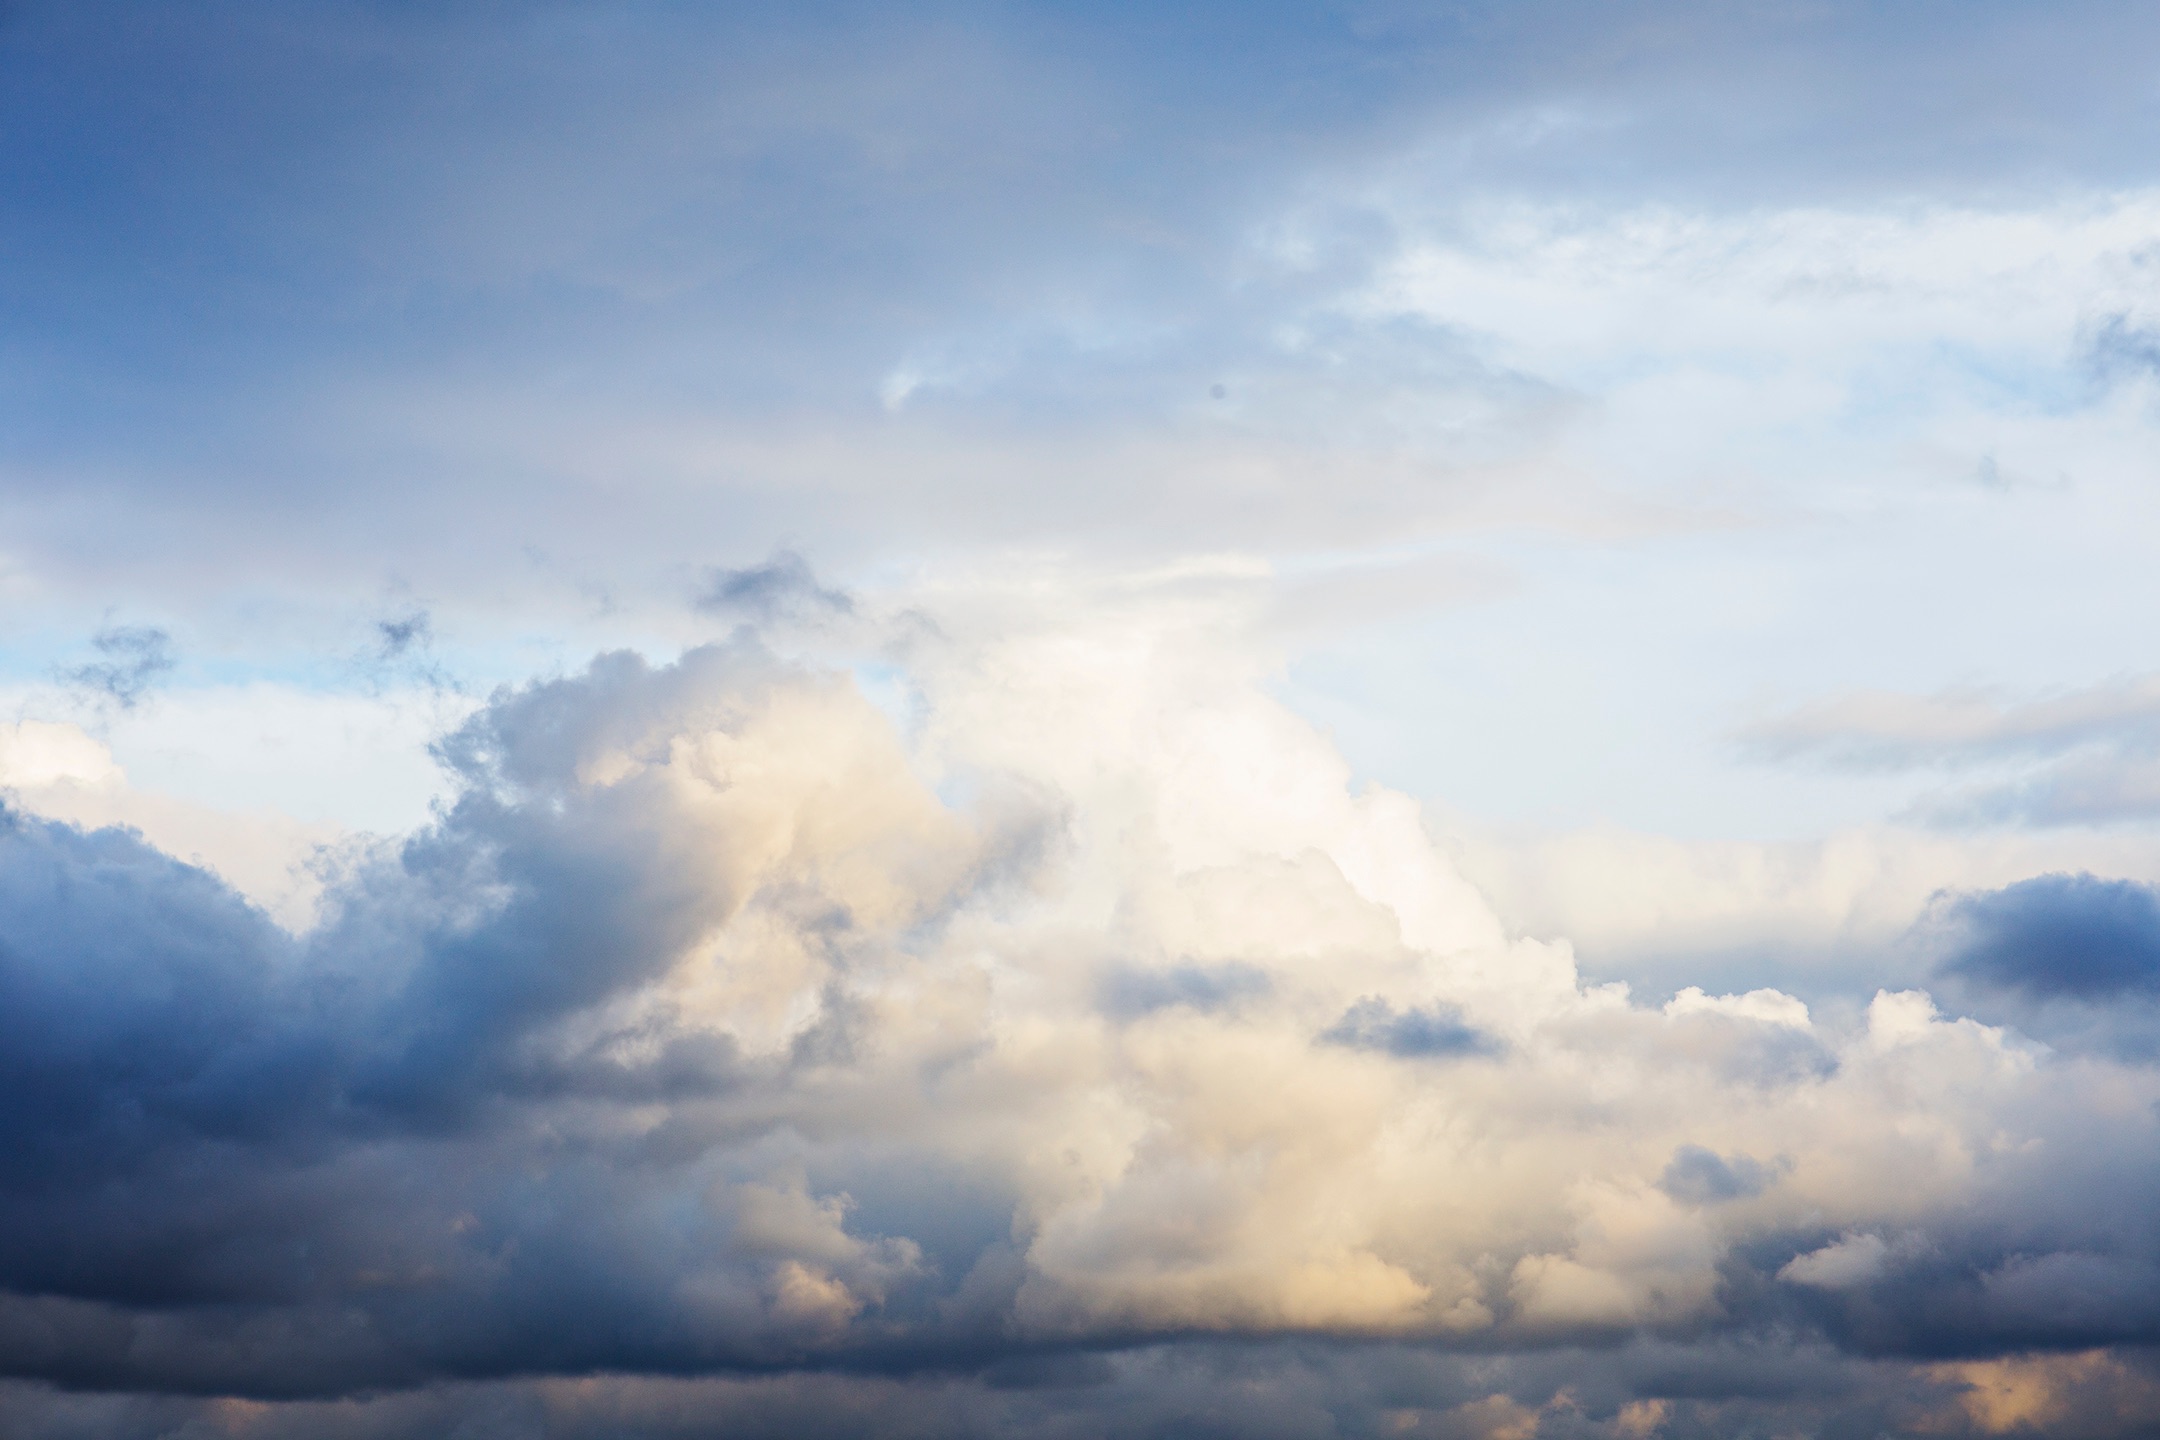
horizon, cloud, sky, sunlight, dawn, atmosphere, daytime, cumulus, afterglow, meteorological phenomenon, atmosphere of earth